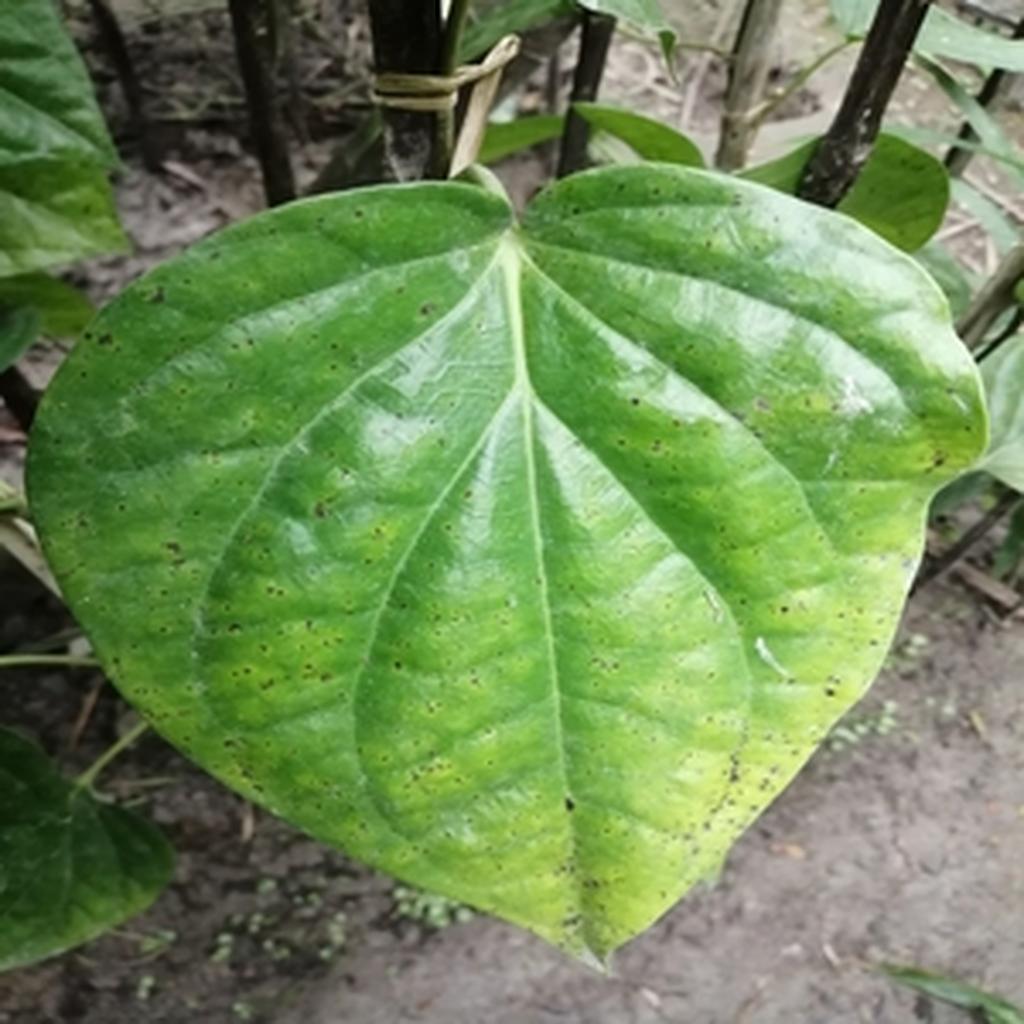
Label: Leaf_Spot